2016 24 Hours of Daytona

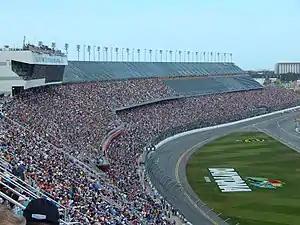
Daytona International Speedway in 2015

NASCAR founder Bill France Sr., who built the Daytona International Speedway in 1959, conceived the 24 Hours of Daytona as a race to attract European sports car endurance racing to the United States and provide international exposure to Daytona. It is informally considered part of the "Triple Crown of Endurance Racing" with the 12 Hours of Sebring and the 24 Hours of Le Mans.